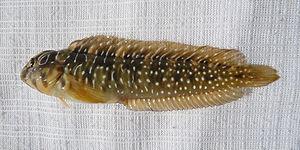
Un Blennie paon (Salaria pavo) femelle, pris dans la mer Noire. L'animal a été pris rapidement en photo sur un fond humide pour ne pas abimer sa peau, puis relâché. Ce poisson est capable de changer de couleur, à la façon d'un caméléon. Русский: Salaria pavo (Risso, 1810). Морская собачка-павлин, самка. Эта забавная хищная рыба выловлена в Черном море. В качестве фона использована мокрая материя, для того, чтобы не повредить кожу рыбы. После очень короткой фотосессии рыба была отпущена назад в море. Эта рыба способна менять окраску, подобно хамелеону. Координаты вылова рыбы и этой фотографии идентичны. Latina: Salaria pavo (Risso, 1810)
La Blennie paon est un poisson de la famille des Blenniidae qui se rencontre dans l'Atlantique Est, des côtes françaises jusqu'à celles du Maroc mais également en Méditerranée, en mer Noire et dans le canal de Suez.